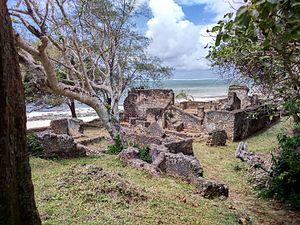
Mosquée de la plage